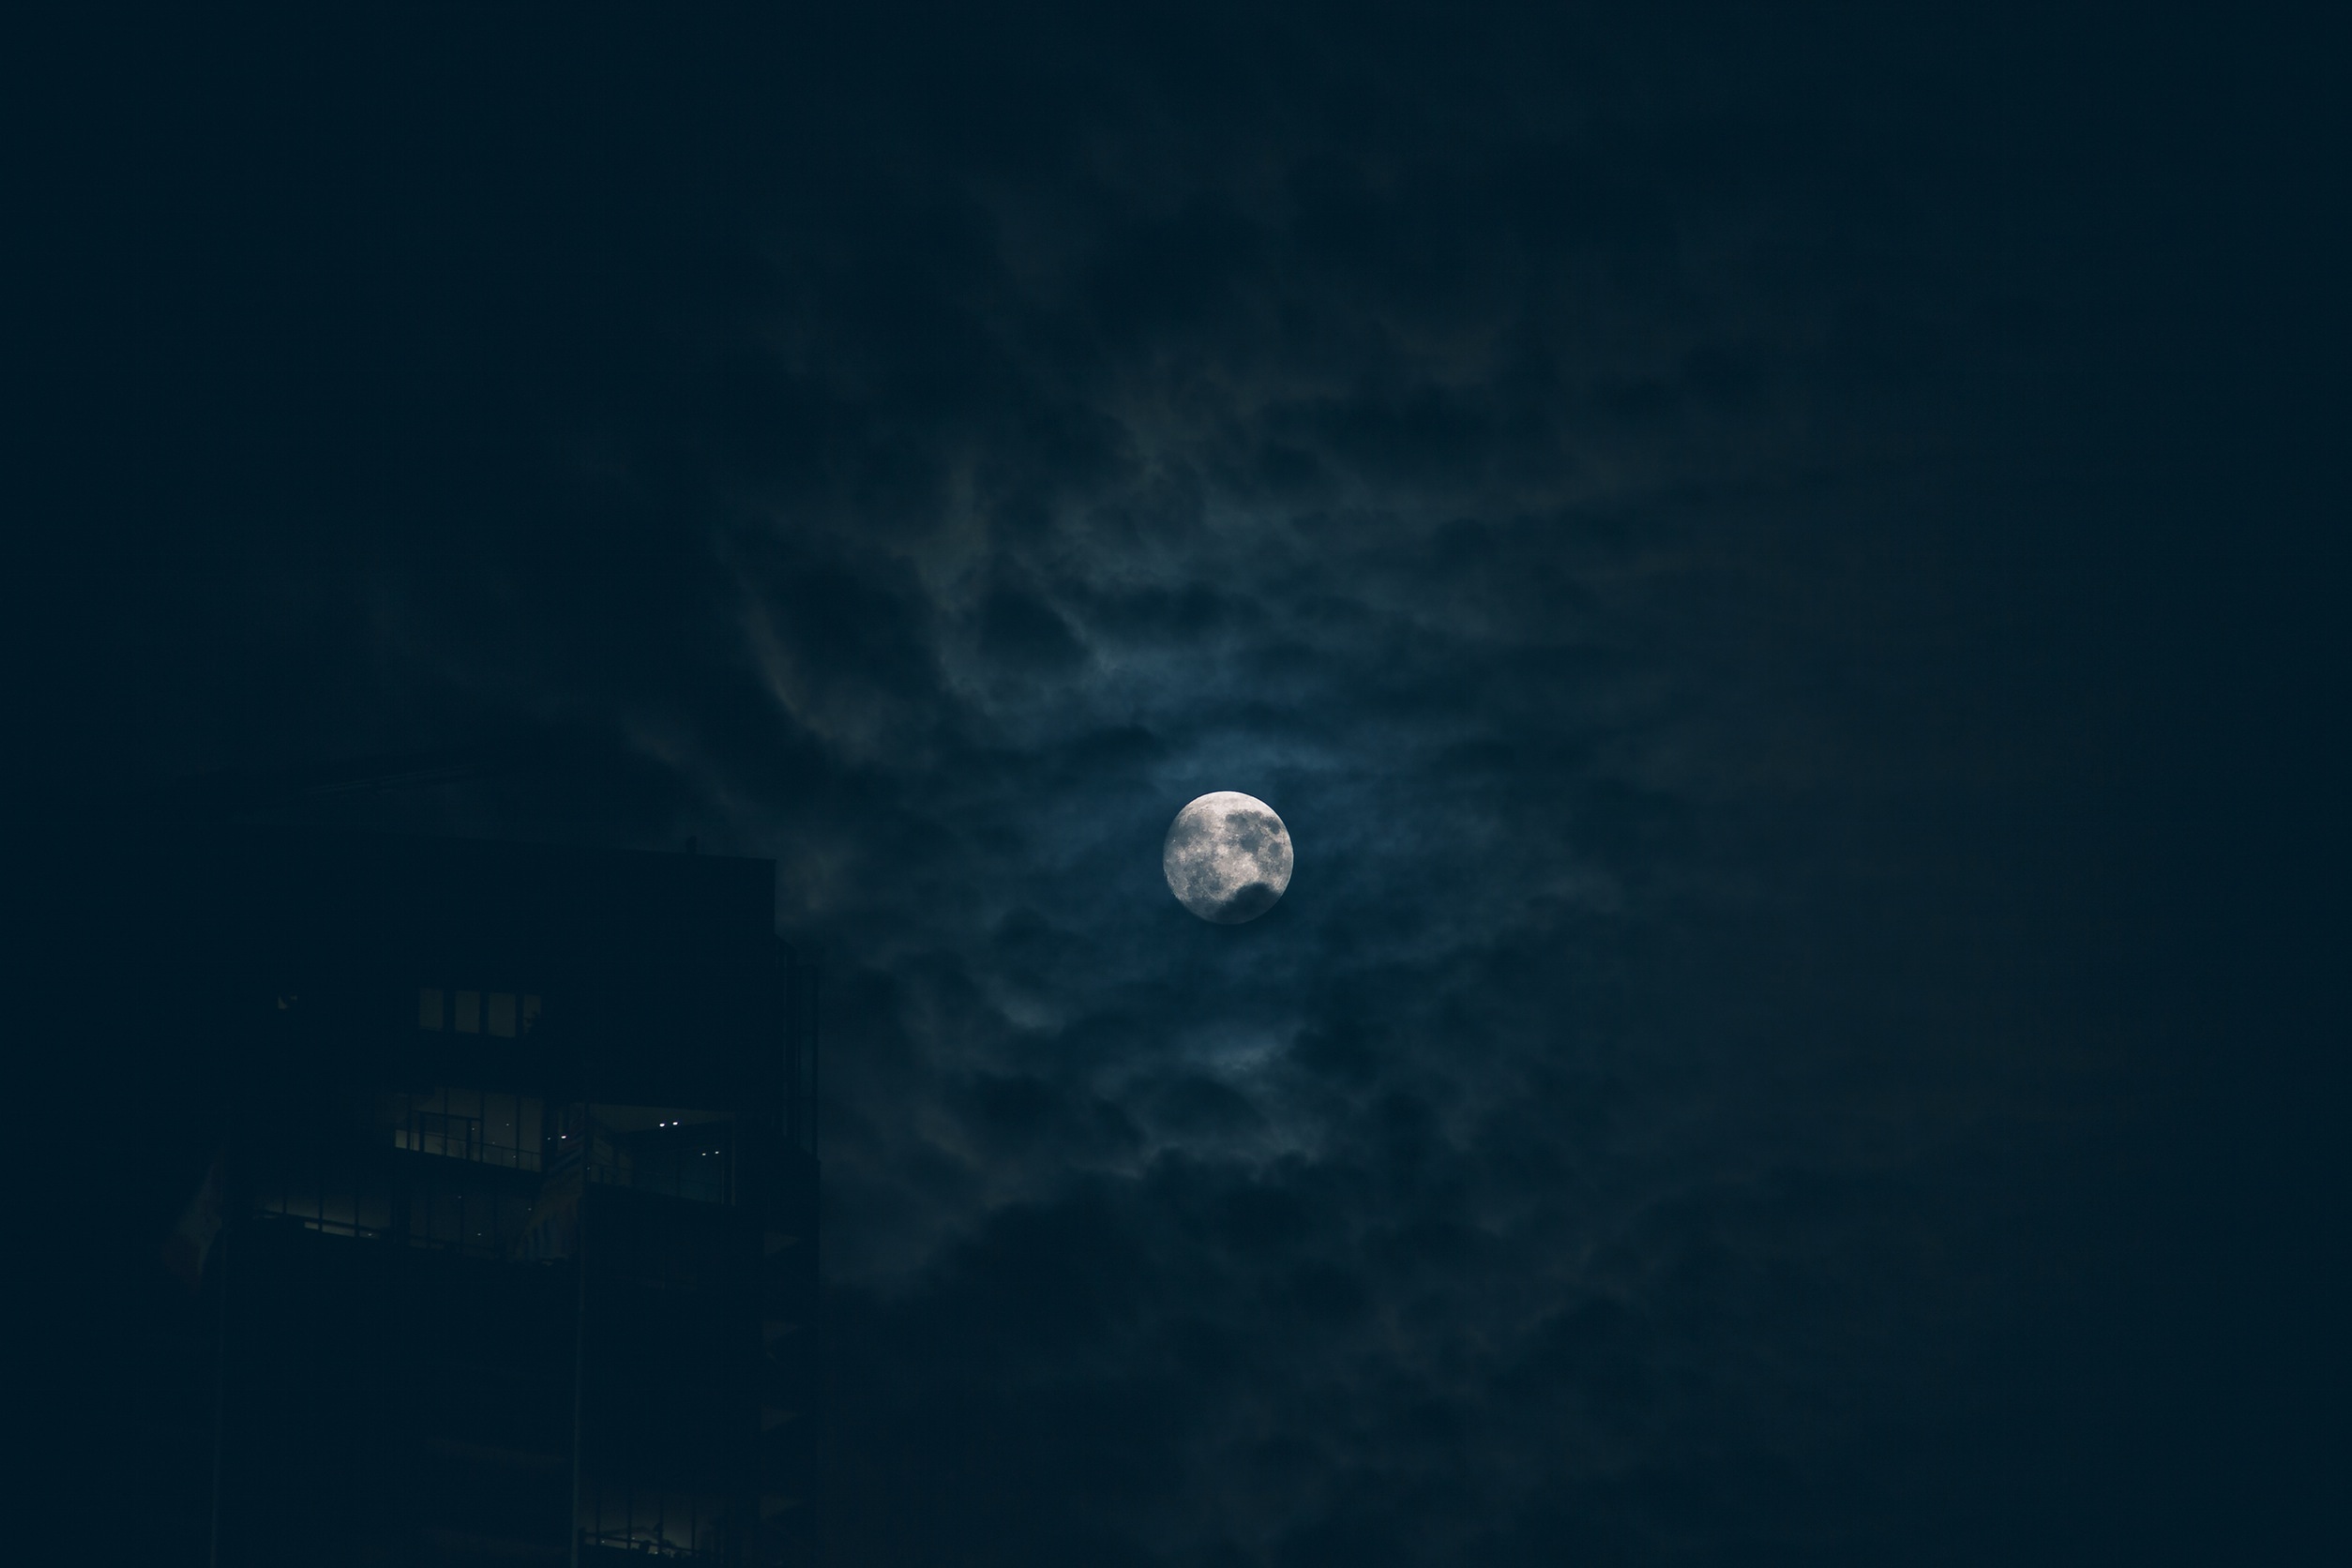
cloud, sky, night, atmosphere, dark, evening, darkness, moon, full moon, moonlight, outer space, clouds, screenshot, astronomical object, atmosphere of earth, computer wallpaper